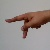
The image shows a hand gesture representing the letter 'P' in Indian Sign Language.